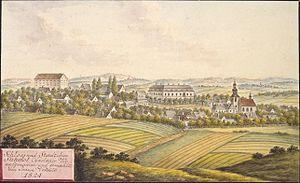
Suchdol est un bourg du district de Kutná Hora, dans la région de Bohême-Centrale, en République tchèque. Sa population s'élevait à 1 111 habitants en 2020.